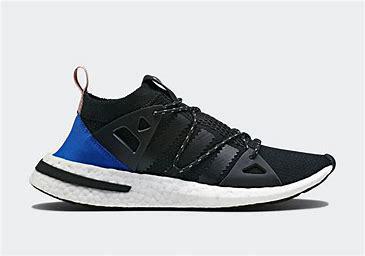
Brand: Adidas
Model: Arkyn